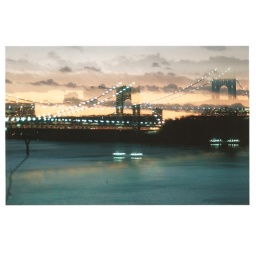
bridge in the sky